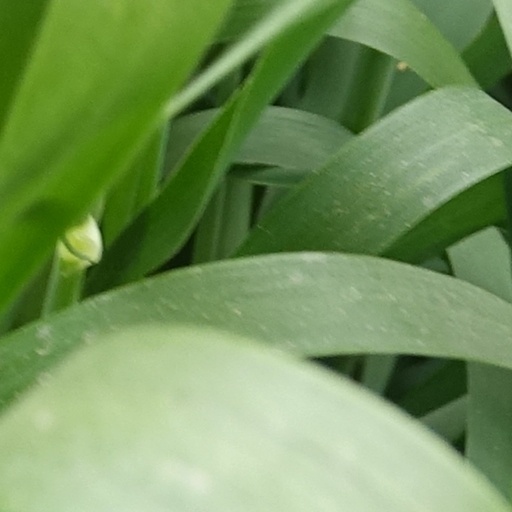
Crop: wheat